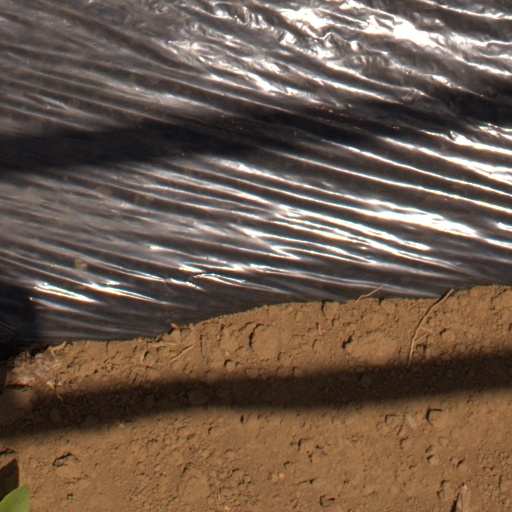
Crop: Jerusalem artichoke